Military history of Puerto Rico

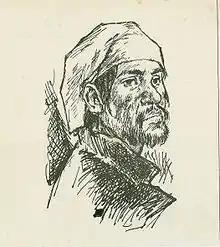
Captain Miguel Enriquez

Puerto Rico was considered the "Key to the Caribbean" by the Spanish because of its location as a way station and port for Spanish vessels. In 1540, with revenue from Mexican mines, the Spanish settlers began the construction of Fort San Felipe del Morro ("the promontory") in San Juan. With the completion of the initial phase of the construction in 1589 "El Morro" became the island's main military fortification, guarded by professional soldiers. The rest of Puerto Rico, which had been reorganized in 1580 as the Captaincy General of Puerto Rico, had to rely on only a handful of soldiers and the local volunteer militia to defend the island against militant and pirate attacks.